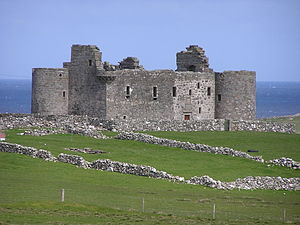
Unst
Muness slotsruin på Unst.
Unst er den nordligste beboede ø på Shetlandsøerne.